Kevich Light

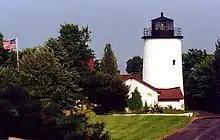
Kevich Light

The Kevich Light is a lighthouse located in the town of Grafton, Wisconsin.